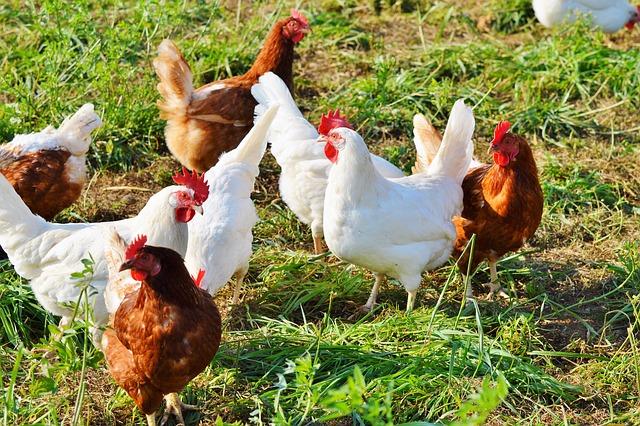
Eneo la wazi lililozungukwa na nyasi fupi pamoja na kuku wa rangi tofauti, ikiwemo: nyekundu na nyupe; linaloashiria ni eneo litumikalo kwa ajili ya ufugaji wa kuku.